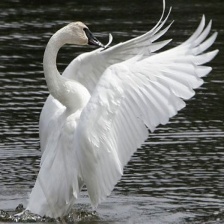
Species: TRUMPTER SWAN
Scientific name: CYGNUS BUCCINATOR
ImageNet parent category: black_swan